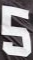
Number: 5